El-P

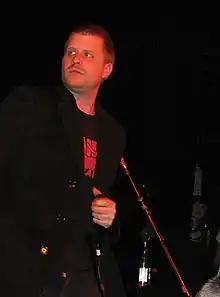
El-P on stage in 2007

After an instrumental album titled "" (1999), also on Rawkus, disagreements between El-P and the label led to Company Flow leaving Rawkus. El-P decided to start his own record label, Definitive Jux (known informally as Def Jux, and extra-formally as Definitive Juxtapositions), and because of critically acclaimed albums such as Cannibal Ox's "The Cold Vein" (produced by El-P) and Aesop Rock's "Labor Days", the label rose to prominence.